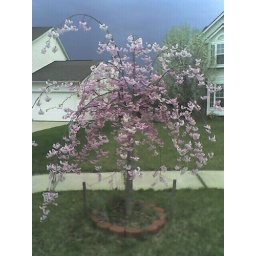
Our weeping cherry tree is just about peaking now. (An approaching storm accounts for the dark sky in the background.)